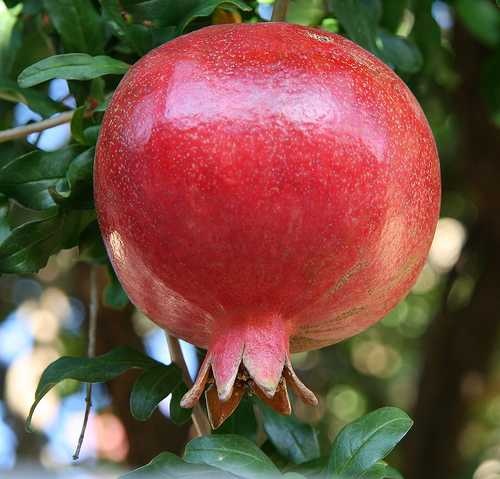
Label: Pomegranate